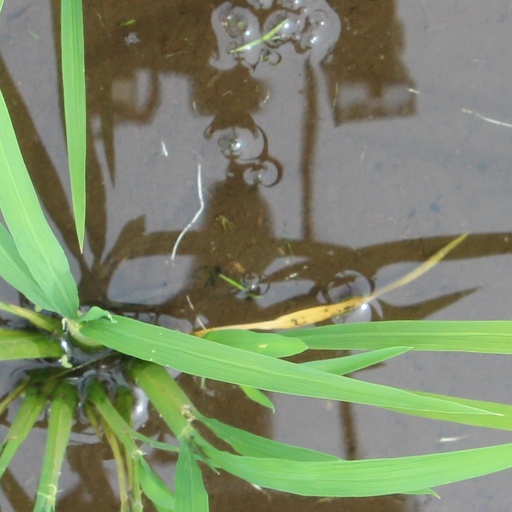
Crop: rice